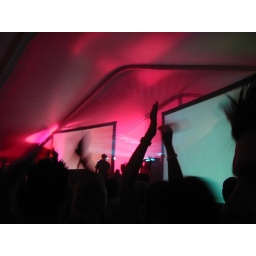
Armin van Buuren video by Giles Hendrix and Joshua Goldberg